2015 Singapore Grand Prix

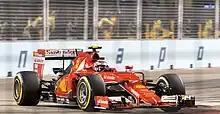
Kimi Räikkönen recorded his second podium finish of the season.

At the podium interviews, conducted by former team owner Eddie Jordan, Sebastian Vettel described the race as one of his best ever, calling it "a great day; we had a really great weekend". He also revealed that his drink bottle had failed halfway into the race, causing him to become thirsty as drivers lose two to three litres in sweat during the Singapore race. Second placed Daniel Ricciardo said he felt that an "undercut", overtaking Vettel by pitting earlier might have been possible had it not been for the safety car periods. Kimi Räikkönen expressed surprise at his performance, considering that he had struggled with the handling of the car both in qualifying and the race. Speaking about the track intruder, Sebastian Vettel stated at the post-race press conference that he "saw him taking a picture" and continued: "I hope it was a good one at least. I hope it was in focus! Yeah, pretty crazy, we approach that corner at around 280–290 klicks so, I don't know, I wouldn't cross the track if I was him. It was crazy, obviously [...]." The intruder was later revealed to be 27-year-old British citizen Yogvitam Pravin Dhokia. He appeared in court on the Tuesday following the race and was offered a bail of , which he was unable to pay. He was later sentenced to serve six weeks in jail.